Liga Deportiva Alajuelense

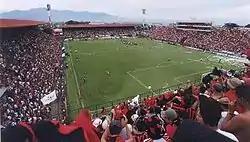
Estadio Alejandro Morera Soto

The project to find a proper site for a permanent home started in 1938, when the director of the club, Carlos Bolaños, proposed that the club should purchase its own land. The land was purchased on October 7, 1940, but the terrain would not be football-ready until when the first game was played on January 18, 1942, when Alajuelense played against Cartaginés; the stadium only had a simple wooden stand that was previously used in the Estadio Nacional.